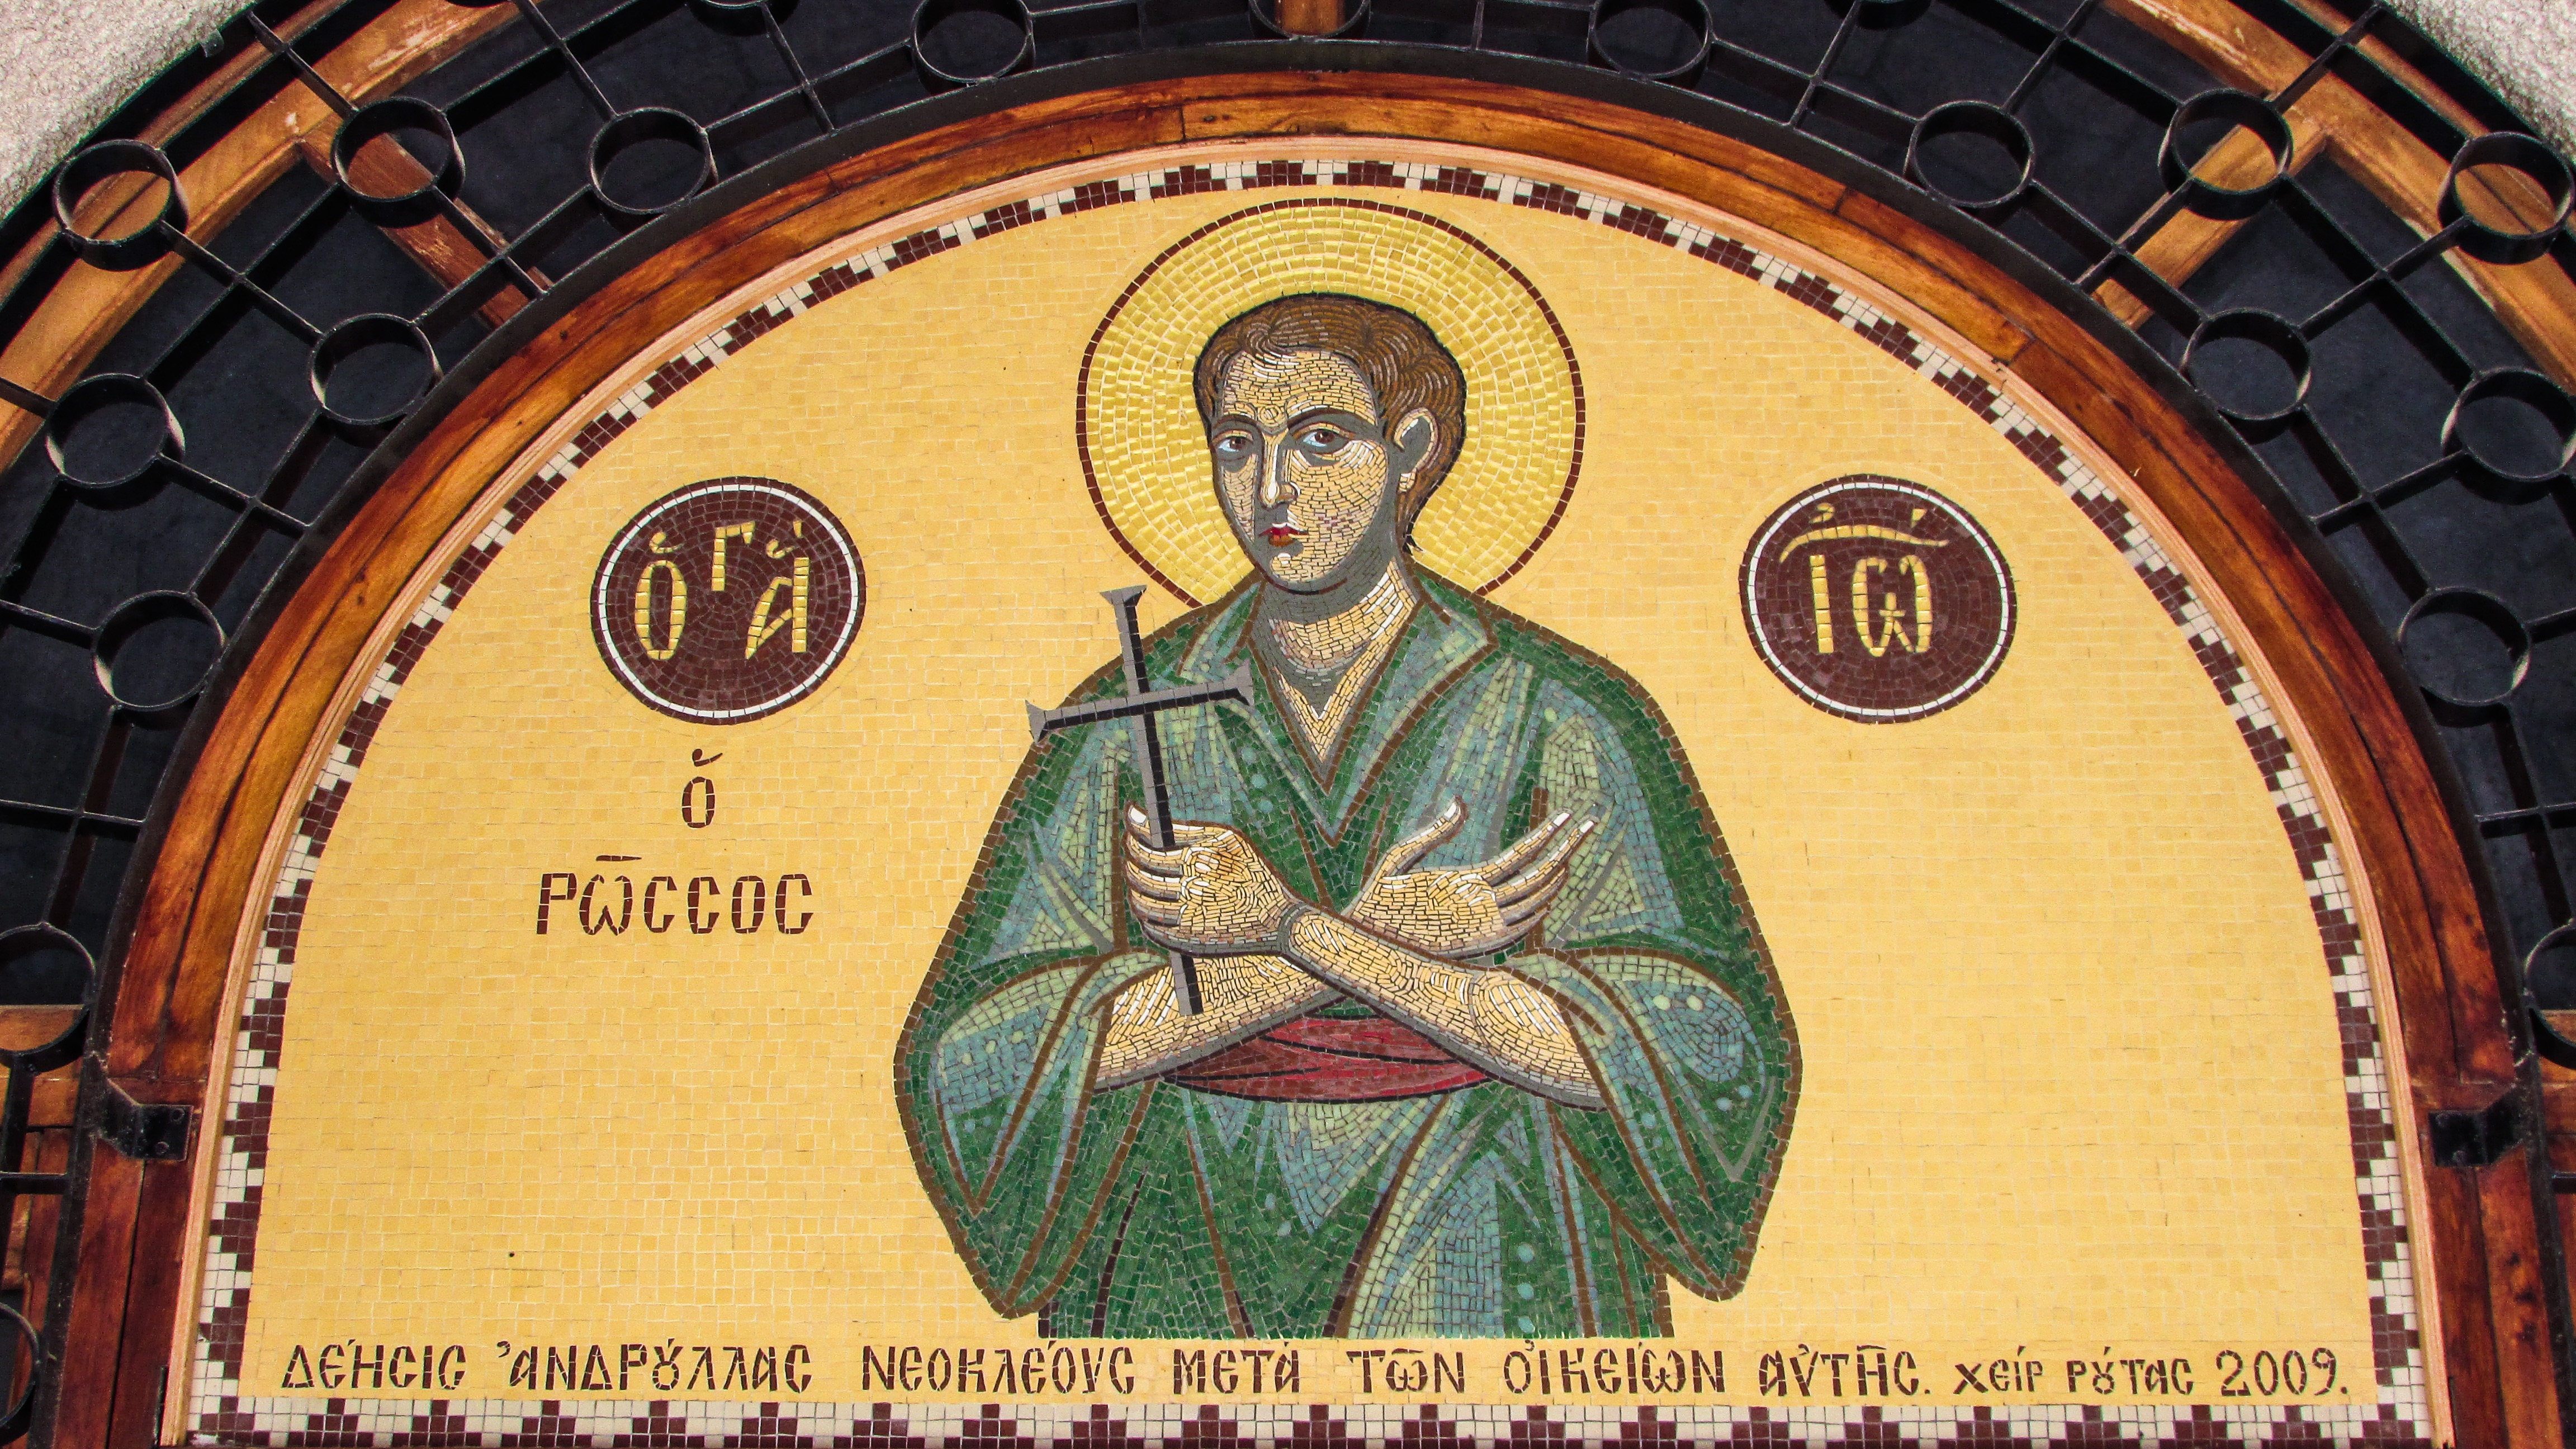
outdoor, religion, church, art, temple, mosaic, saint, orthodox, carving, middle ages, ayios ioannis rossos, ancient history